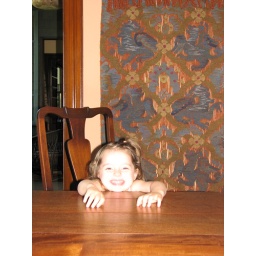
Elly in VT house table